Describe the emotion expressed in this image:  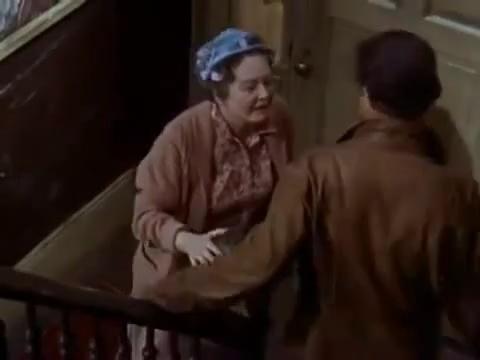
This person displays Fear, valence and arousal with low intensity.